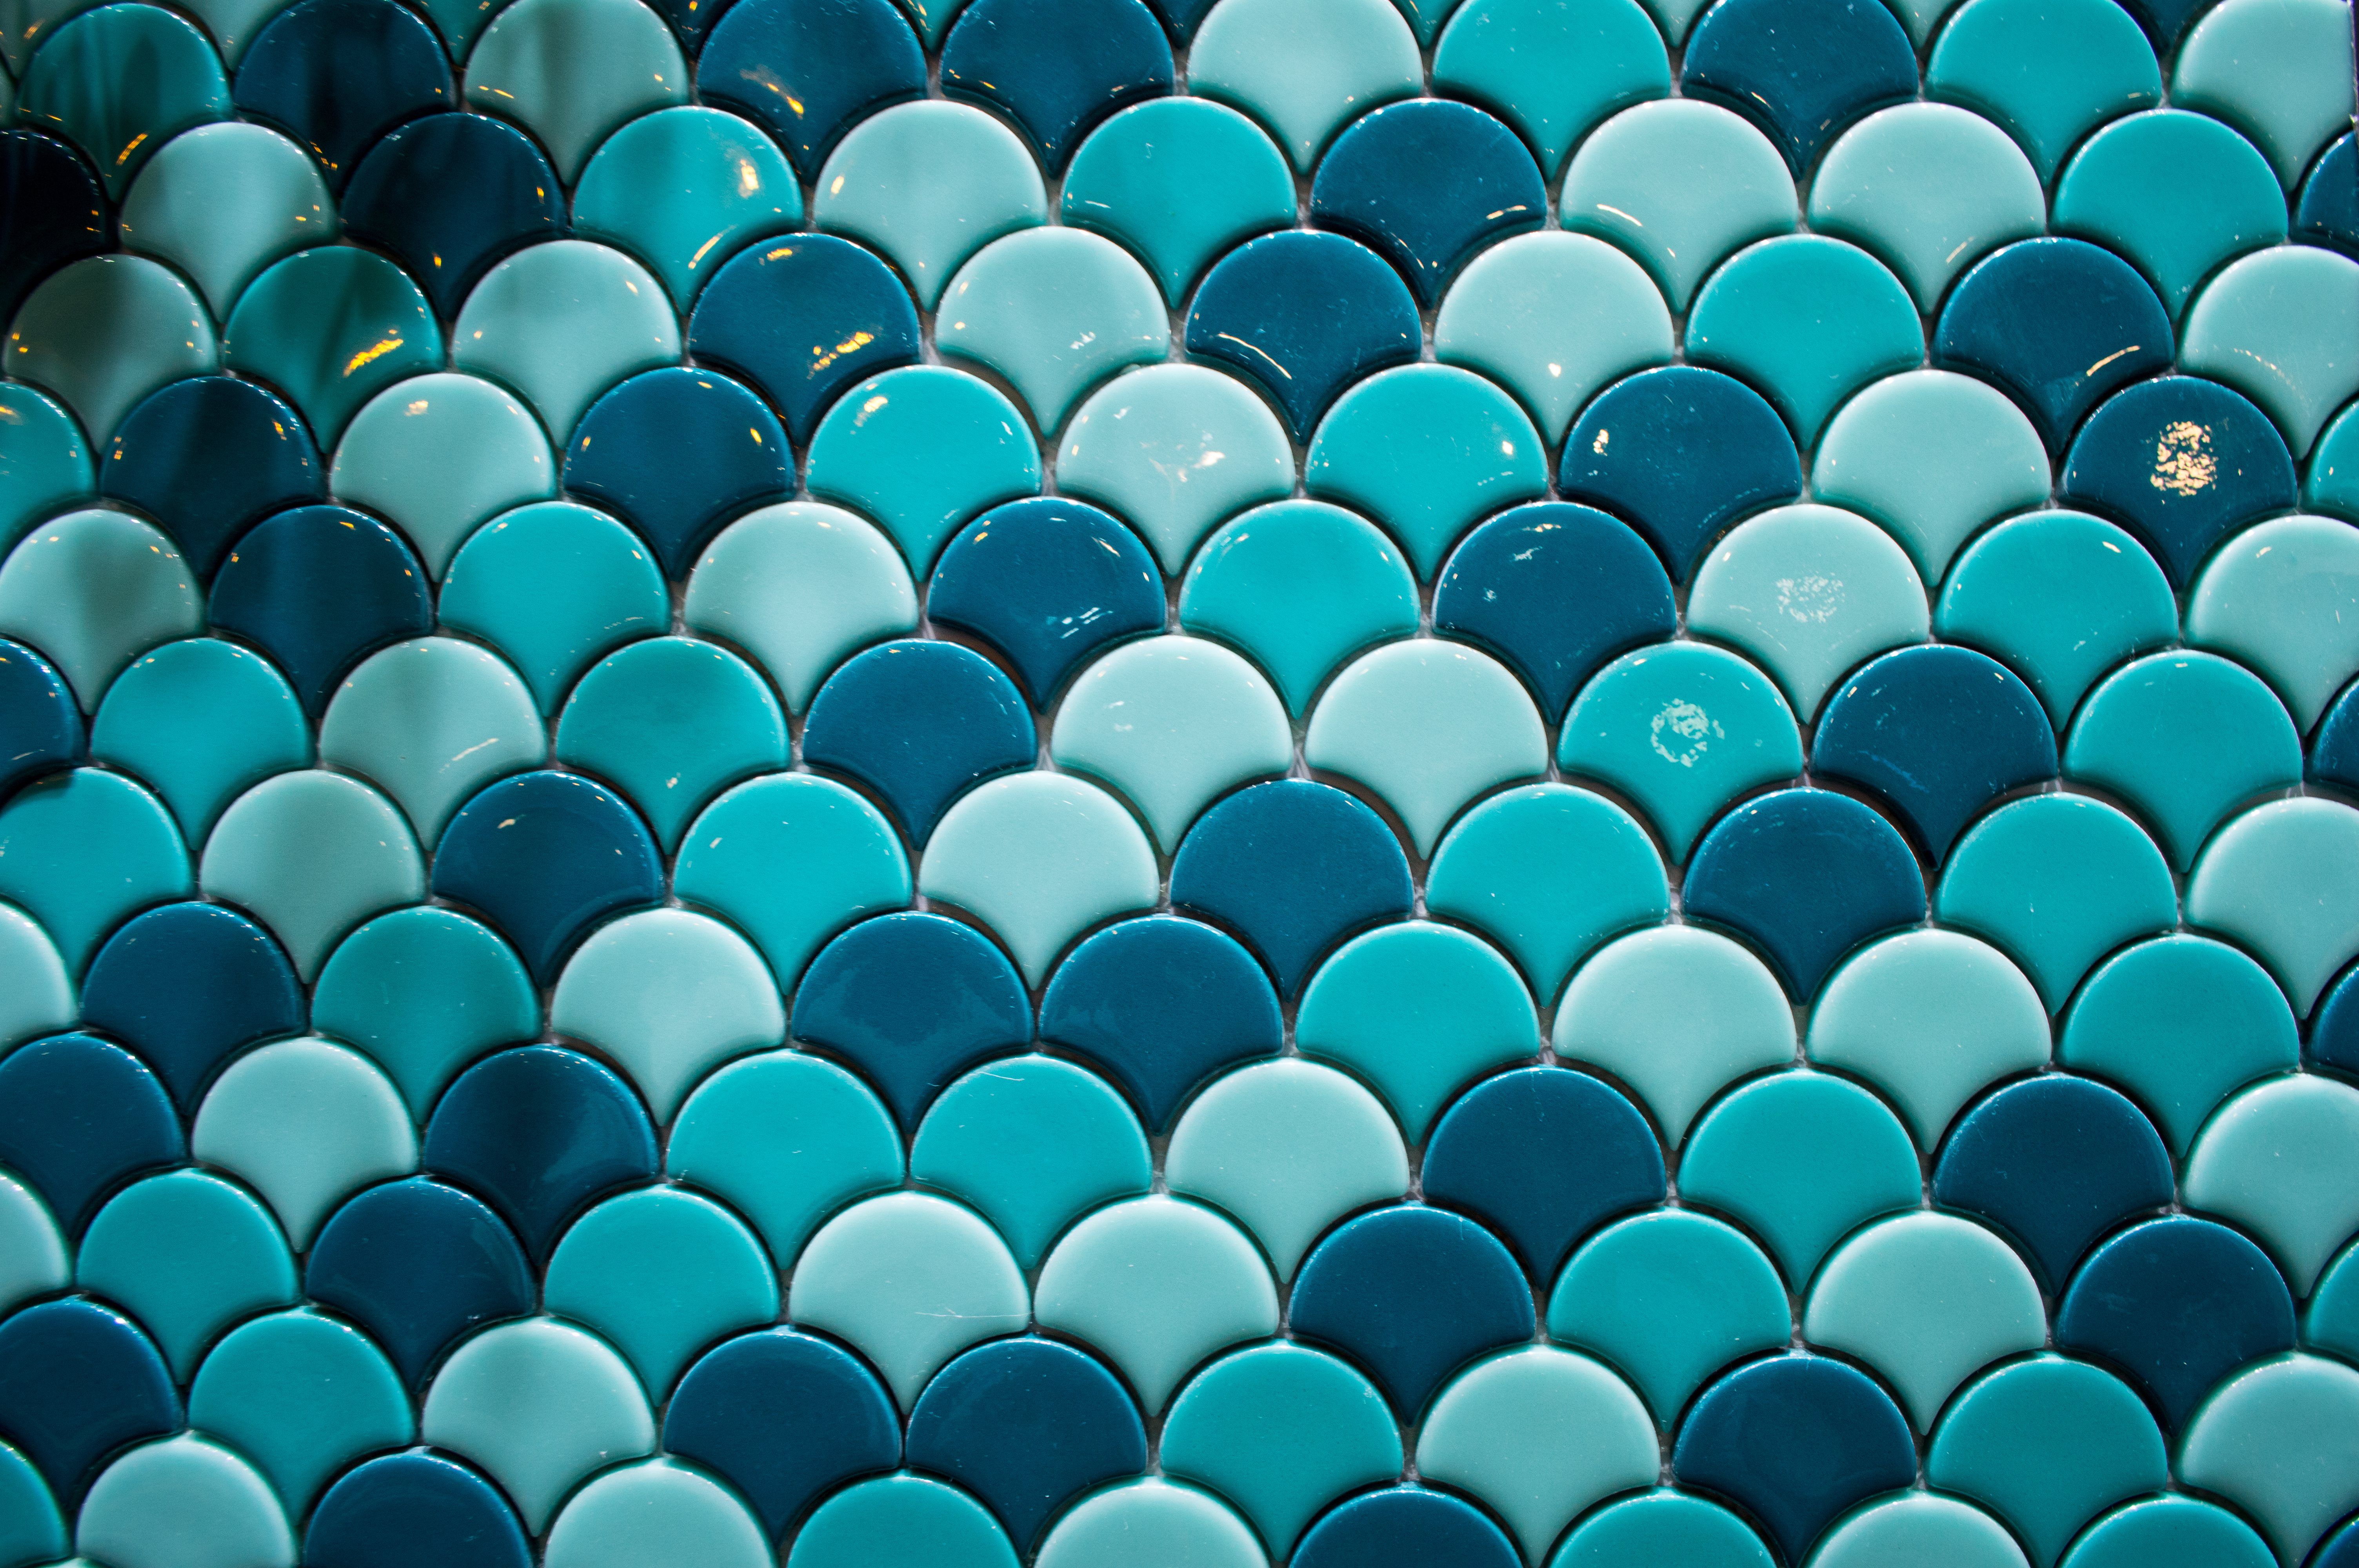
abstract, art, artwork, asian, backdrop, background, blue, ceramic, creative, culture, decor, decoration, decorative, design, elegance, elegant, element, floral, geometric, graphic, illustration, interior, luxury, moroccan, mosaic, ocean, ornament, ornamental, ornate, paper, pattern, retro, seamless, style, surface, textile, texture, tile, traditional, vector, victorian, vintage, wallpaper, waves, turquoise, aqua, circle, symmetry